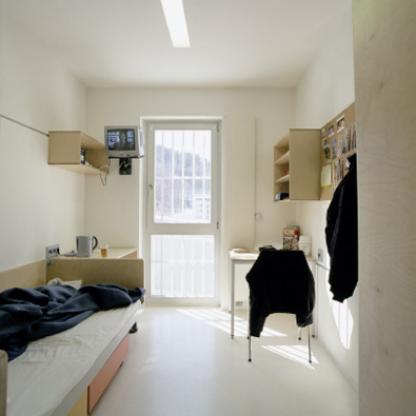
Scene: Indoor